Ferdinand Ellerman

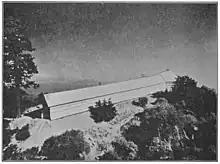
Long shed for the Snow Horizontal Telescope

During March 1904, Ellerman joined Hale on an expedition to investigate the viewing conditions on Mount Wilson in California. The goal was to determine the suitability for a proposed observatory at the site that was to be financed by the Carnegie Institution. The initial planned instrument was to be the Snow Horizontal Telescope, a solar telescope funded by Helen Snow of Chicago. This instrument was made operational on March 15, 1905, with Ellerman serving as the primary observer on the new spectroheliograph. During the early period, Ellerman took a photograph of the Sun in white light nearly every day, then images at a specific wavelength. His skills at repair and jury-rigging equipment proved invaluable at the remote mountain site. A fully-equipped machine shop was soon added to the Observatory for Ellerman's use. Much of the subsequent growth of the Mount Wilson Observatory was documented by Ellerman's photography.